Star Wars: Racer Arcade

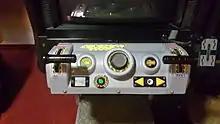
The game is controlled via two throttle controls.

"Racer Arcade" features four tracks: Tatooine Bantha Tracks (Easy), Etti IV Smuggler's Cove (Normal), Malastare Pixelito Challenge (Hard), which has four laps, and Tatooine Boonta Eve Classic (Expert), which has three laps. Four Podracer pilots are playable: Anakin Skywalker, Ben Quadinaros, Gasgano and Sebulba. The player controls the podracer via two handheld throttle controls, similar to how pods are controlled in the film. Unlike the home console video game "", the player's podracer is indestructible, although it can suffer slowdown from collision damage, and it is possible, yet difficult, to destroy opposing podracers.